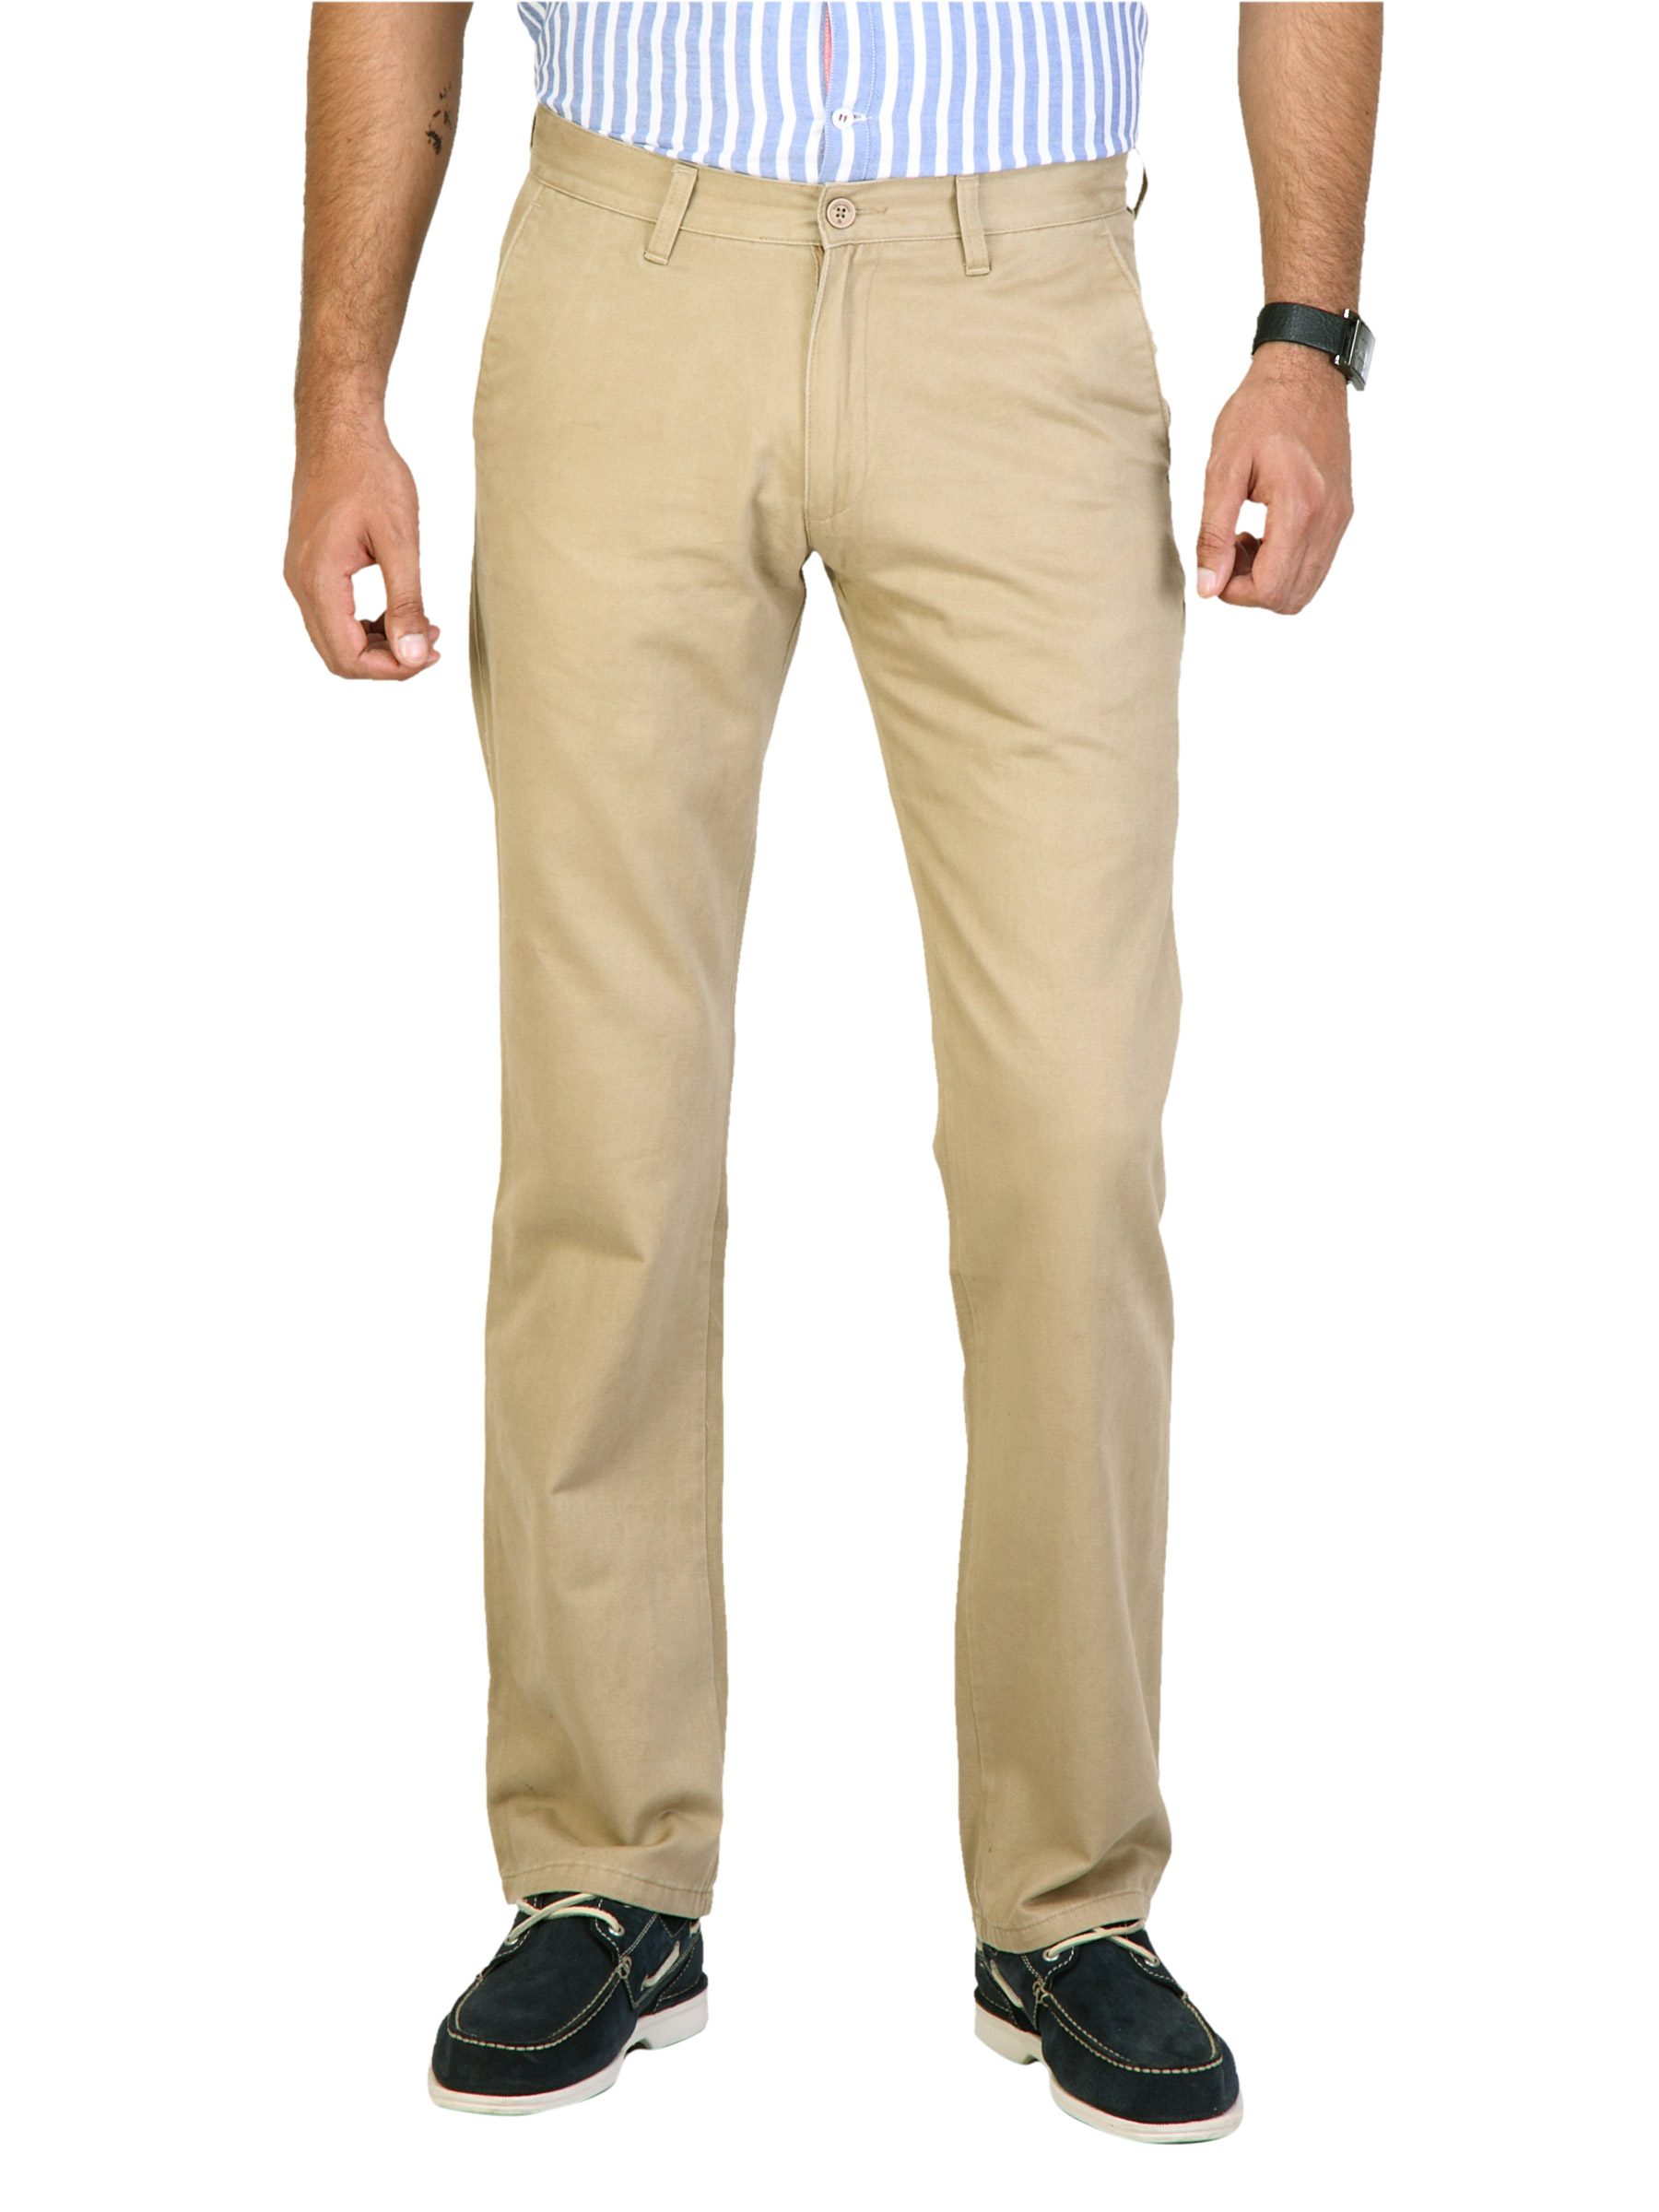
Highlander Men Classic Chinos Beige Trousers
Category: Apparel / Bottomwear / Trousers
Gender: Men
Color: Beige
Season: Fall 2011
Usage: Casual